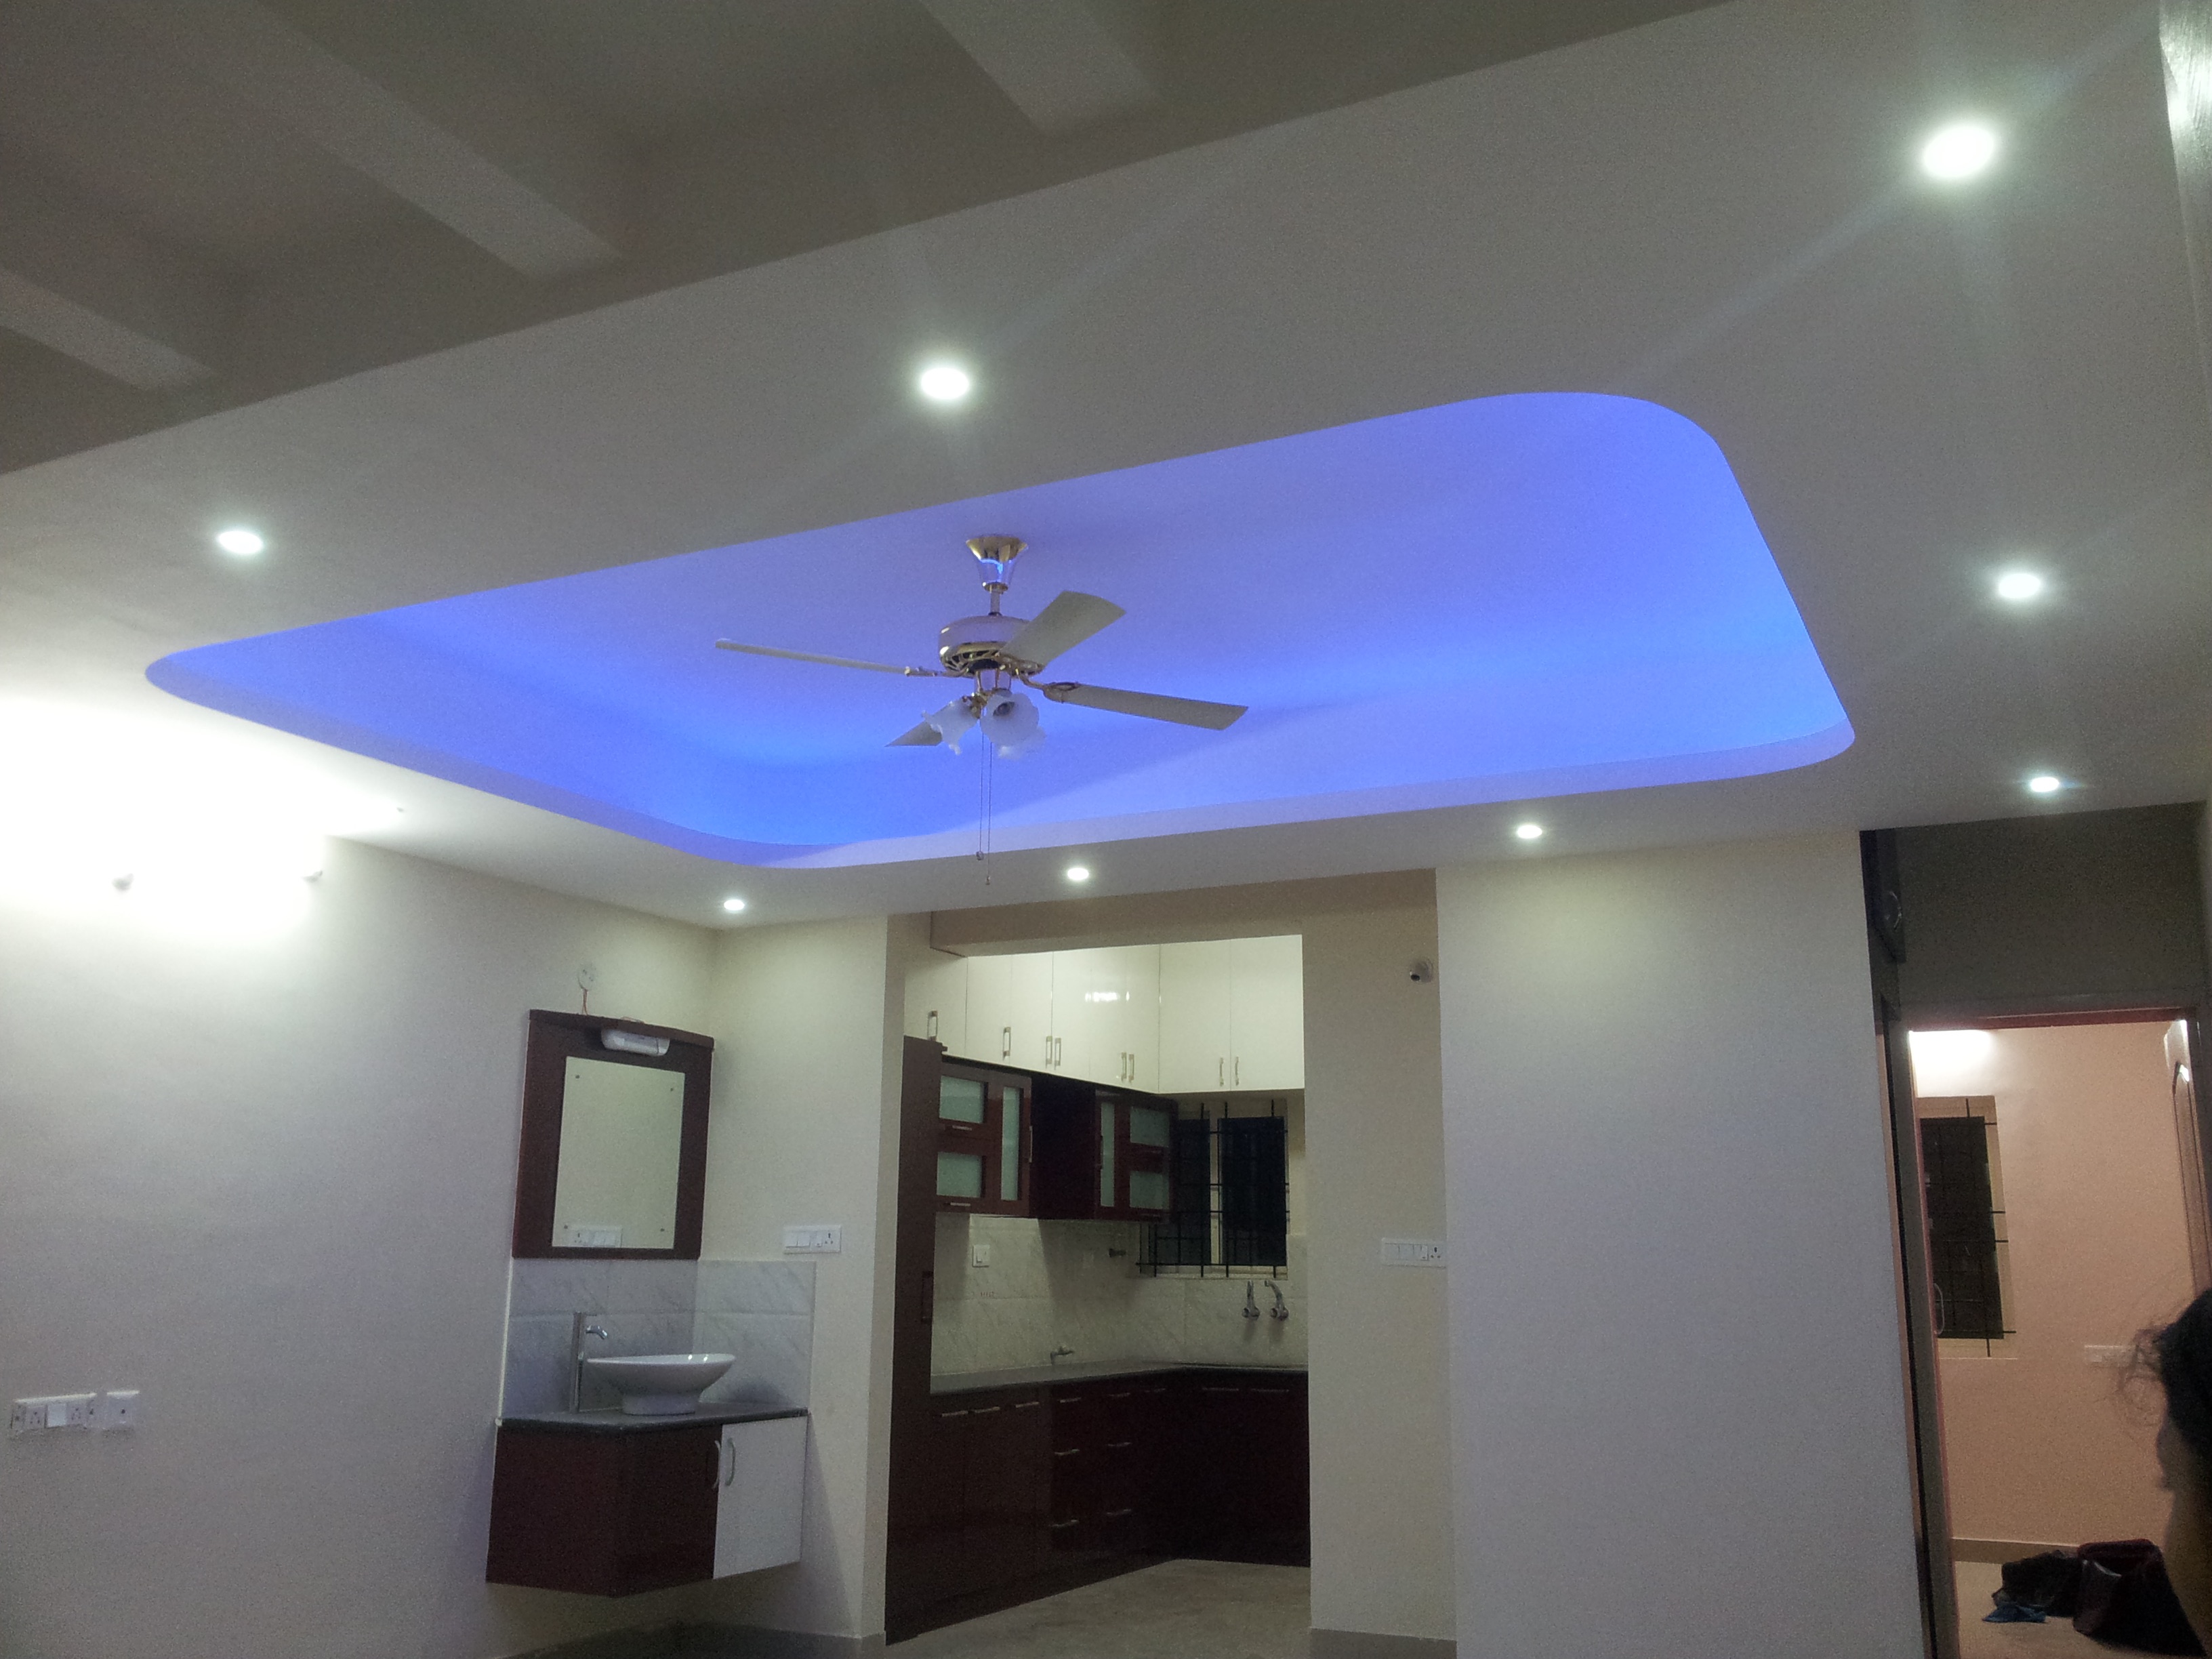
ceiling, property, lighting, interior design, design, real estate, daylighting